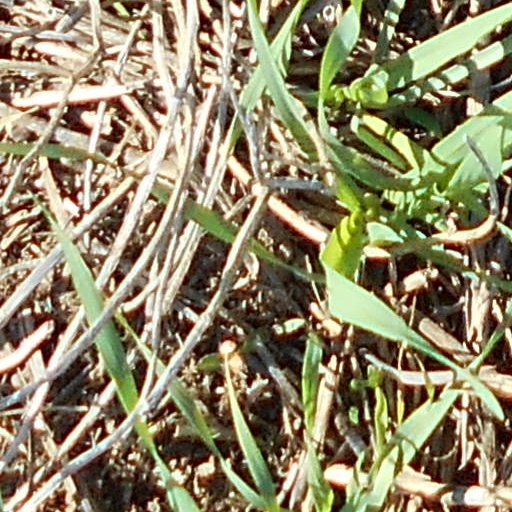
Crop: wheat